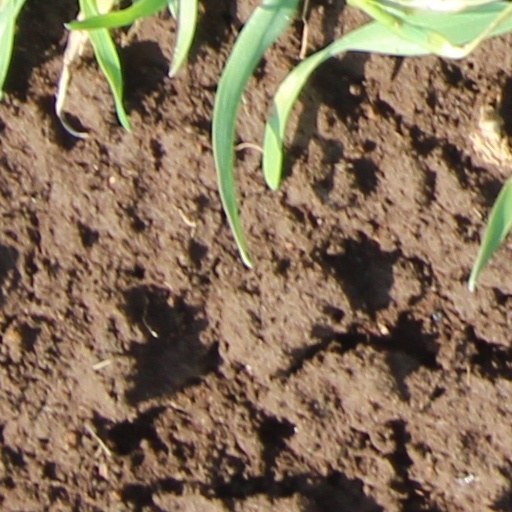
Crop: wheat